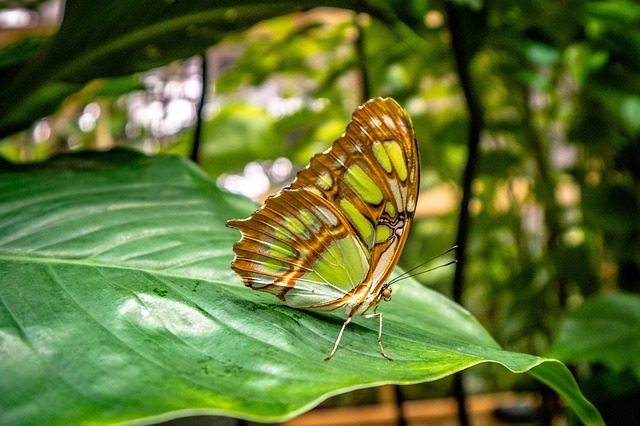
Label: butterfly